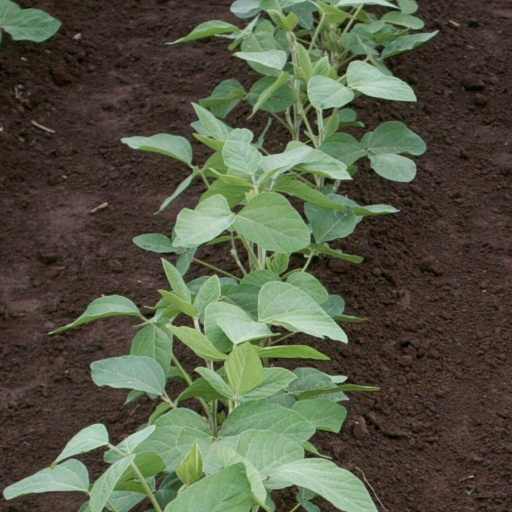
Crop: soybean